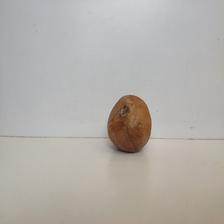
Size: Spoiled